Large Indian civet

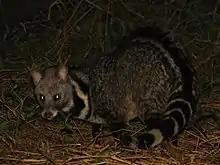
Large Indian civet in Namdapha National Park, India

The large Indian civet is solitary and nocturnal. It spends most of the time on the ground. It is an opportunistic hunter that preys on a wide variety of small animals.